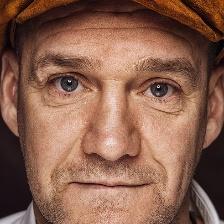
Label: faces